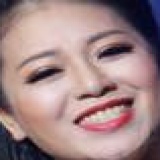
ca sĩ Anh Thơ